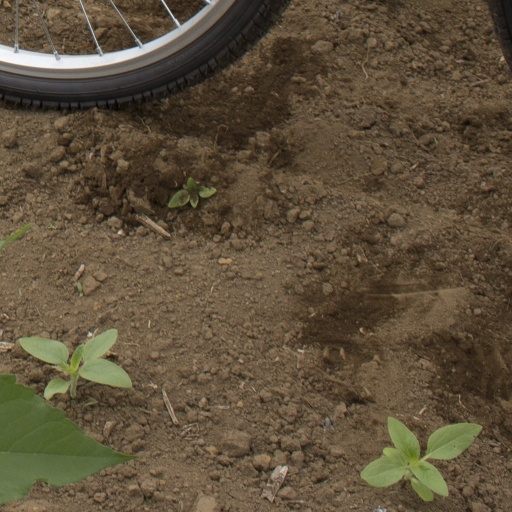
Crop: Jerusalem artichoke